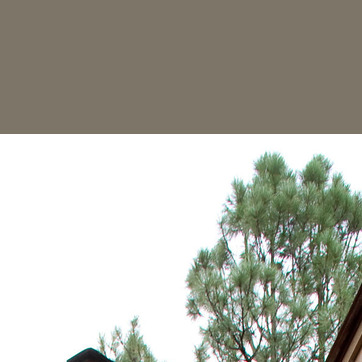
Material: sky